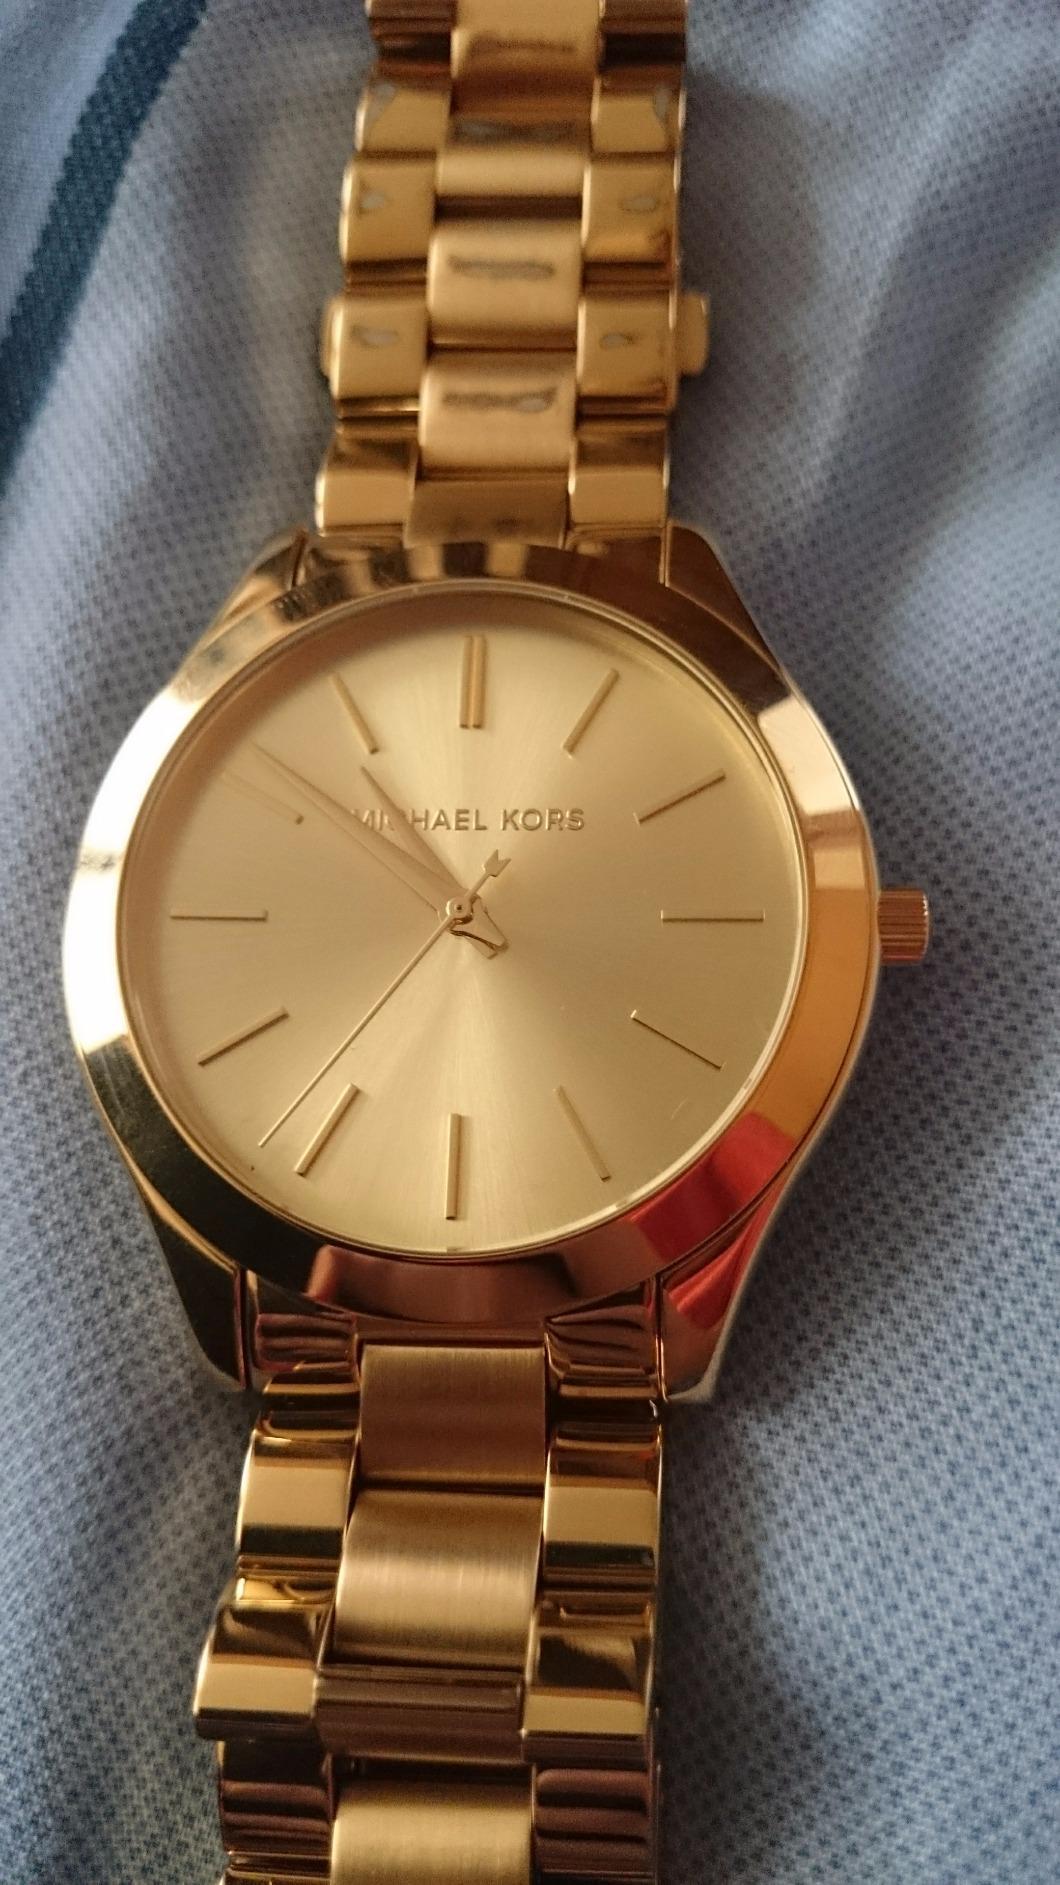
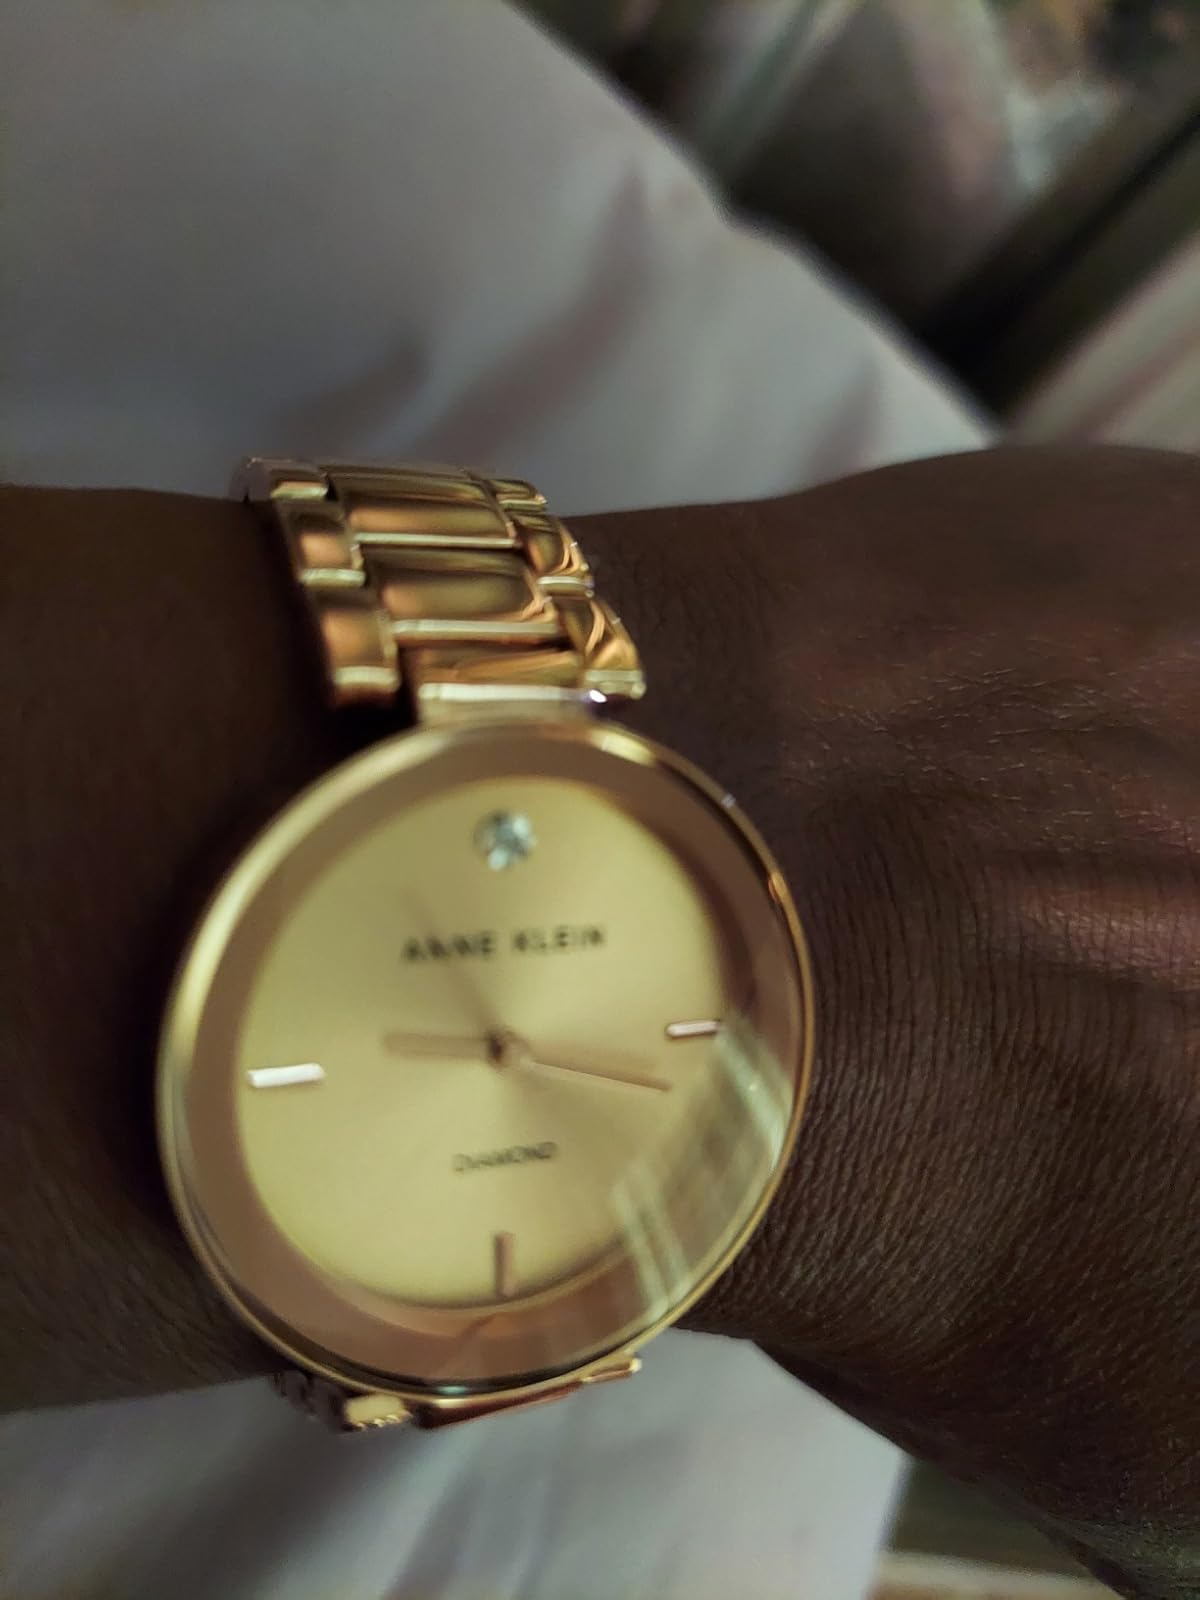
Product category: accessories_watch
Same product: no